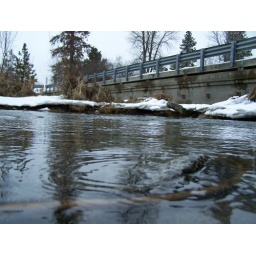
rock in water